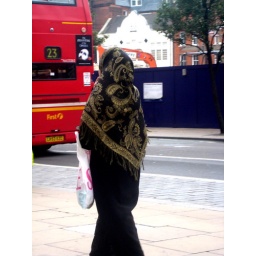
Another favorite of mine. I love the traditional nature of this with the big red bus in the background.